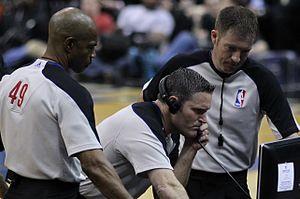
L'assistance vidéo à l'arbitrage est un dispositif employé dans certains sports pour aider les arbitres dans leurs décisions.
Un arbitre sportif est une personne chargée de la direction du déroulement d'une épreuve sportive et du respect des règlements établis par les instances organisatrices. Elle se doit d'être impartiale et est investie d'une autorité par sa fédération de rattachement.